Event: Nepal Earthquake
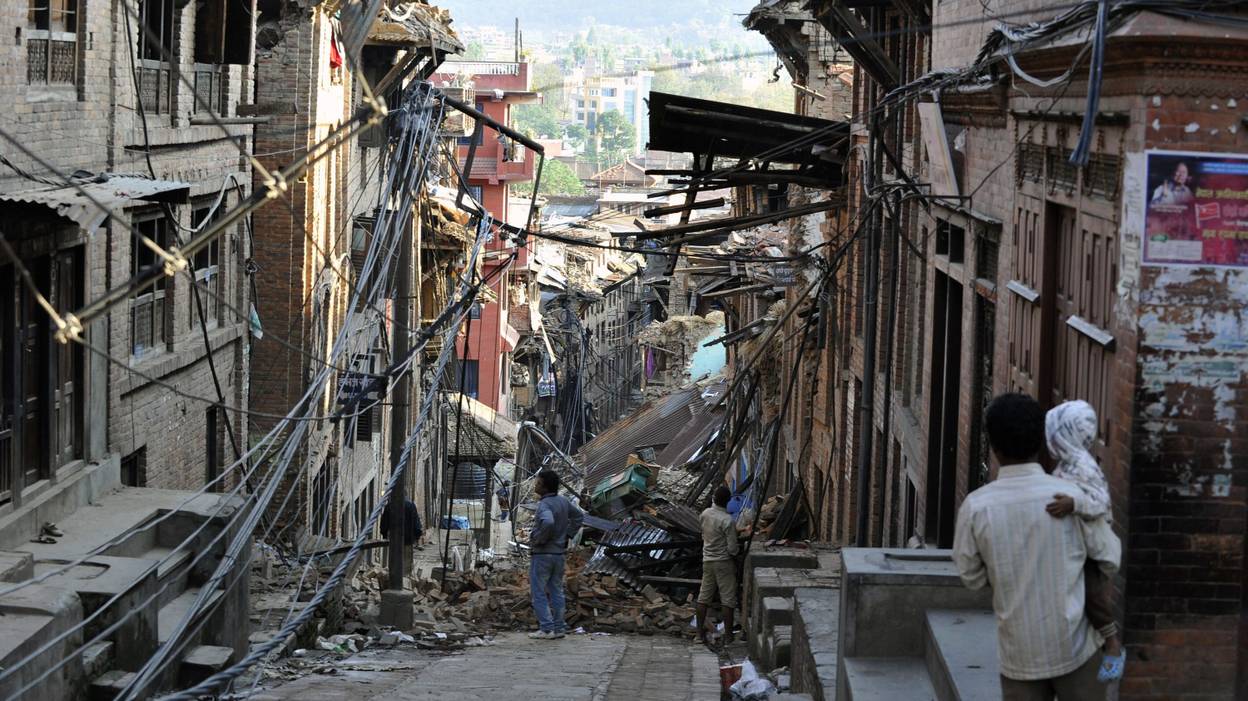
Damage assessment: damage